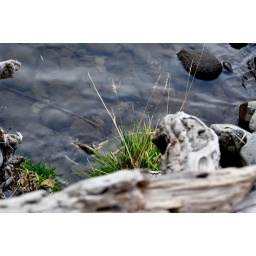
Everything was gray until I spotted this grass hidden under the log. Haha